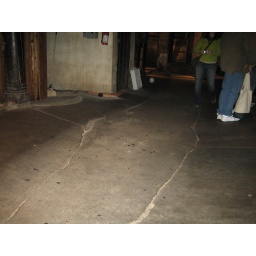
The ground under this sidewalk is made up of sawdust.